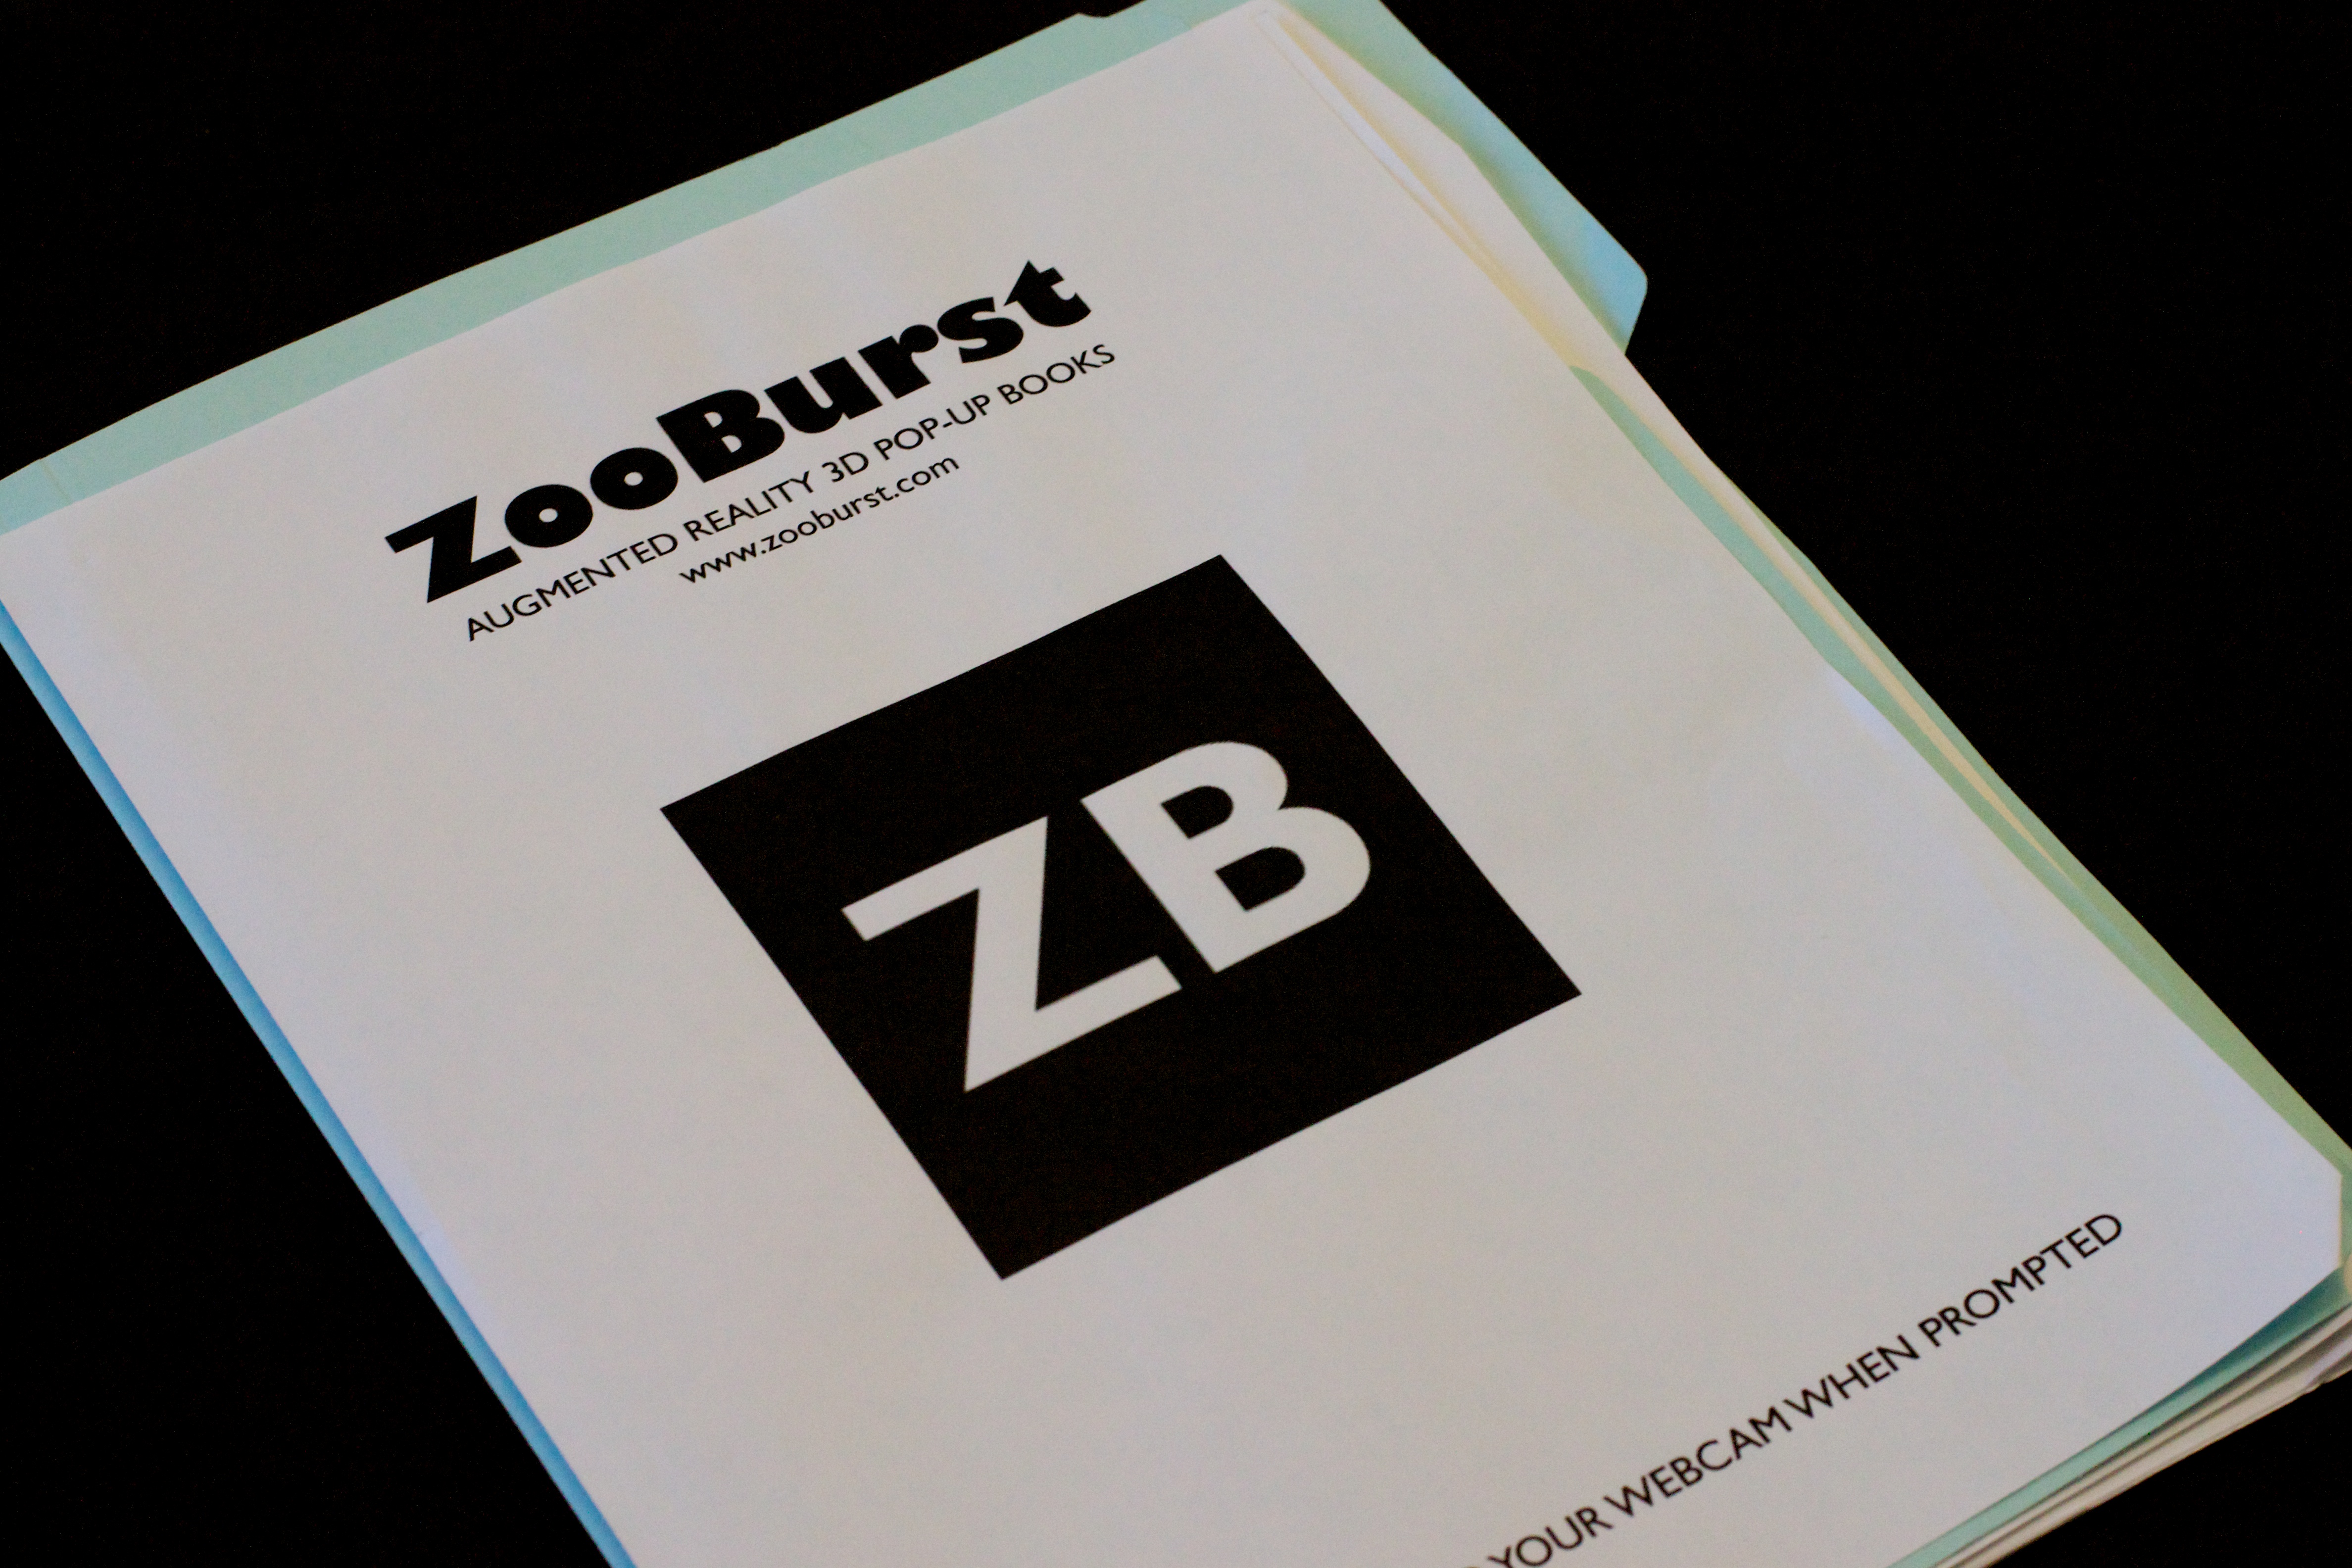
advertising, label, brand, product, font, illustration, design, logo, graphic design